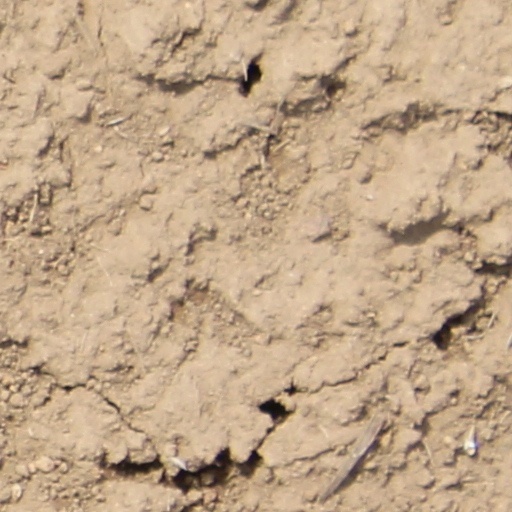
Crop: wheat